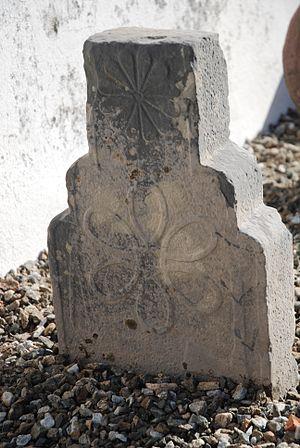
Itxassou en français ou Itsasu en basque est une commune française située dans le département des Pyrénées-Atlantiques, en région Nouvelle-Aquitaine.